Launeddas

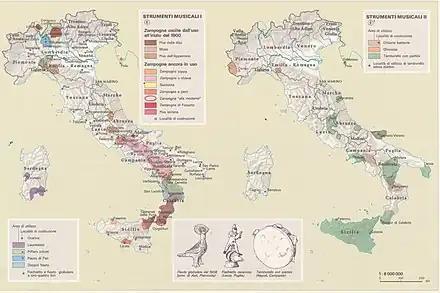
Map folk musical instruments in Italy

Launeddas are used to play a complex style of music by circular breathing that has achieved some international attention, especially Efisio Melis, Antonio Lara, Dionigi Burranca, and Luigi Lai. Melis and Lara were the biggest stars of the 1930s golden age of launeddas, and each taught their style to apprentices such as Lara's Aureliu Porcu.